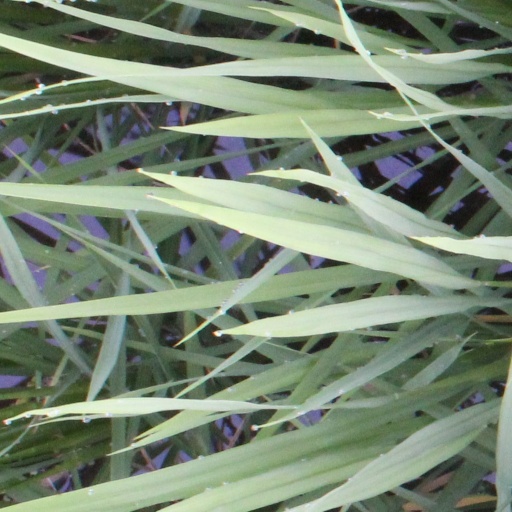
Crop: rice